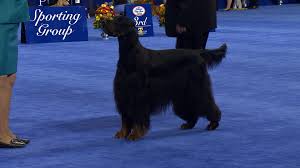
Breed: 228-n000085-Gordon_setter